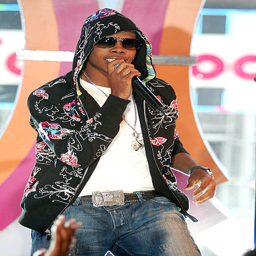
person makes an appearance on music video tv program .